List of birds of Lakshadweep

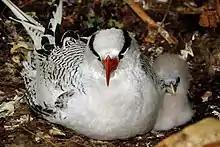
Red-billed tropicbird

Rallidae is a large family of small to medium-sized birds which includes the rails, crakes, coots and gallinules. Typically they inhabit dense vegetation in damp environments near lakes, swamps or rivers. In general they are shy and secretive birds, making them difficult to observe. Most species have strong legs and long toes which are well adapted to soft uneven surfaces. They tend to have short, rounded wings and to be weak fliers.